David Hestenes

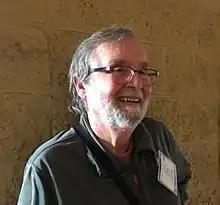
David Hestenes, ASU physicist and education theorist, March 2019 at ASU SciAPP conference

David Orlin Hestenes (born May 21, 1933) is a theoretical physicist and science educator. He is best known as chief architect of geometric algebra as a unified language for mathematics and physics, and as founder of Modelling Instruction, a research-based program to reform K–12 Science, Technology, Engineering, and Mathematics (STEM) education.